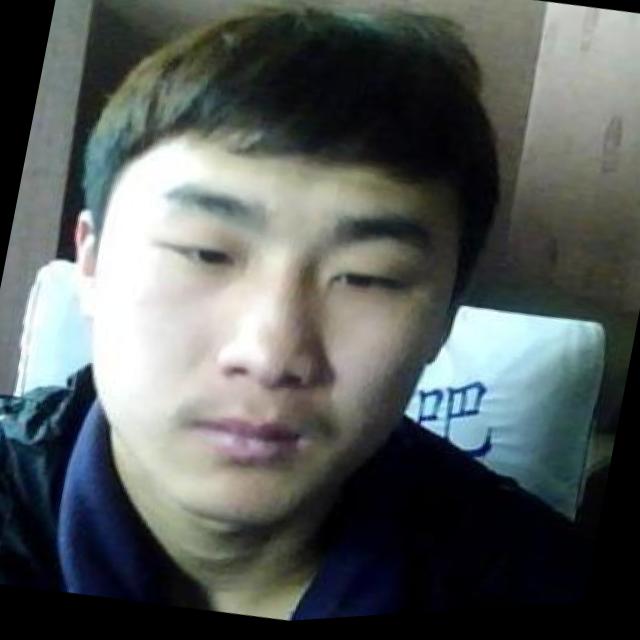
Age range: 13-20